West Kowloon

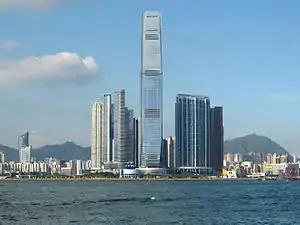
The Union Square development.

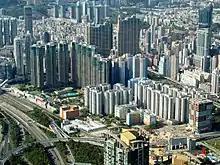
High-rise residential blocks near Olympic Station

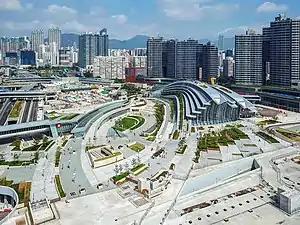
Hong Kong West Kowloon railway station, the terminus of Guangzhou–Shenzhen–Hong Kong Express Rail Link

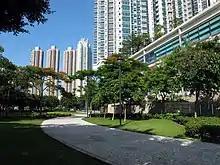
The Long Beach Public open spaces

West Kowloon, named after West Kowloon Reclamation Project as a part of Airport Core Programme, is the western part of Kowloon Peninsula in Hong Kong, situated within the Yau Tsim Mong District and Sham Shui Po District. The reclamation spanned from mid-1990s to mid-2003, but major part was completed in 1990s. It represents the new coast area facing Victoria Harbour and West Kowloon Cultural District is its focal point. Multiple railway stations, namely Nam Cheong, Olympic, Austin, Kowloon and Hong Kong West Kowloon stations, are within the area.